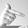
ASL letter: T